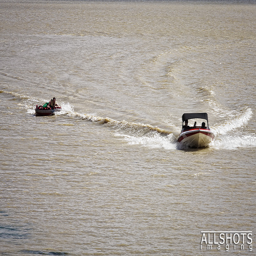
A white and black boat pulling a person on a tube.
a motorboat and a raft on open water
a small boat is out on the water
A person on a tube being pulled behind a boat.
a small boat in a body of water